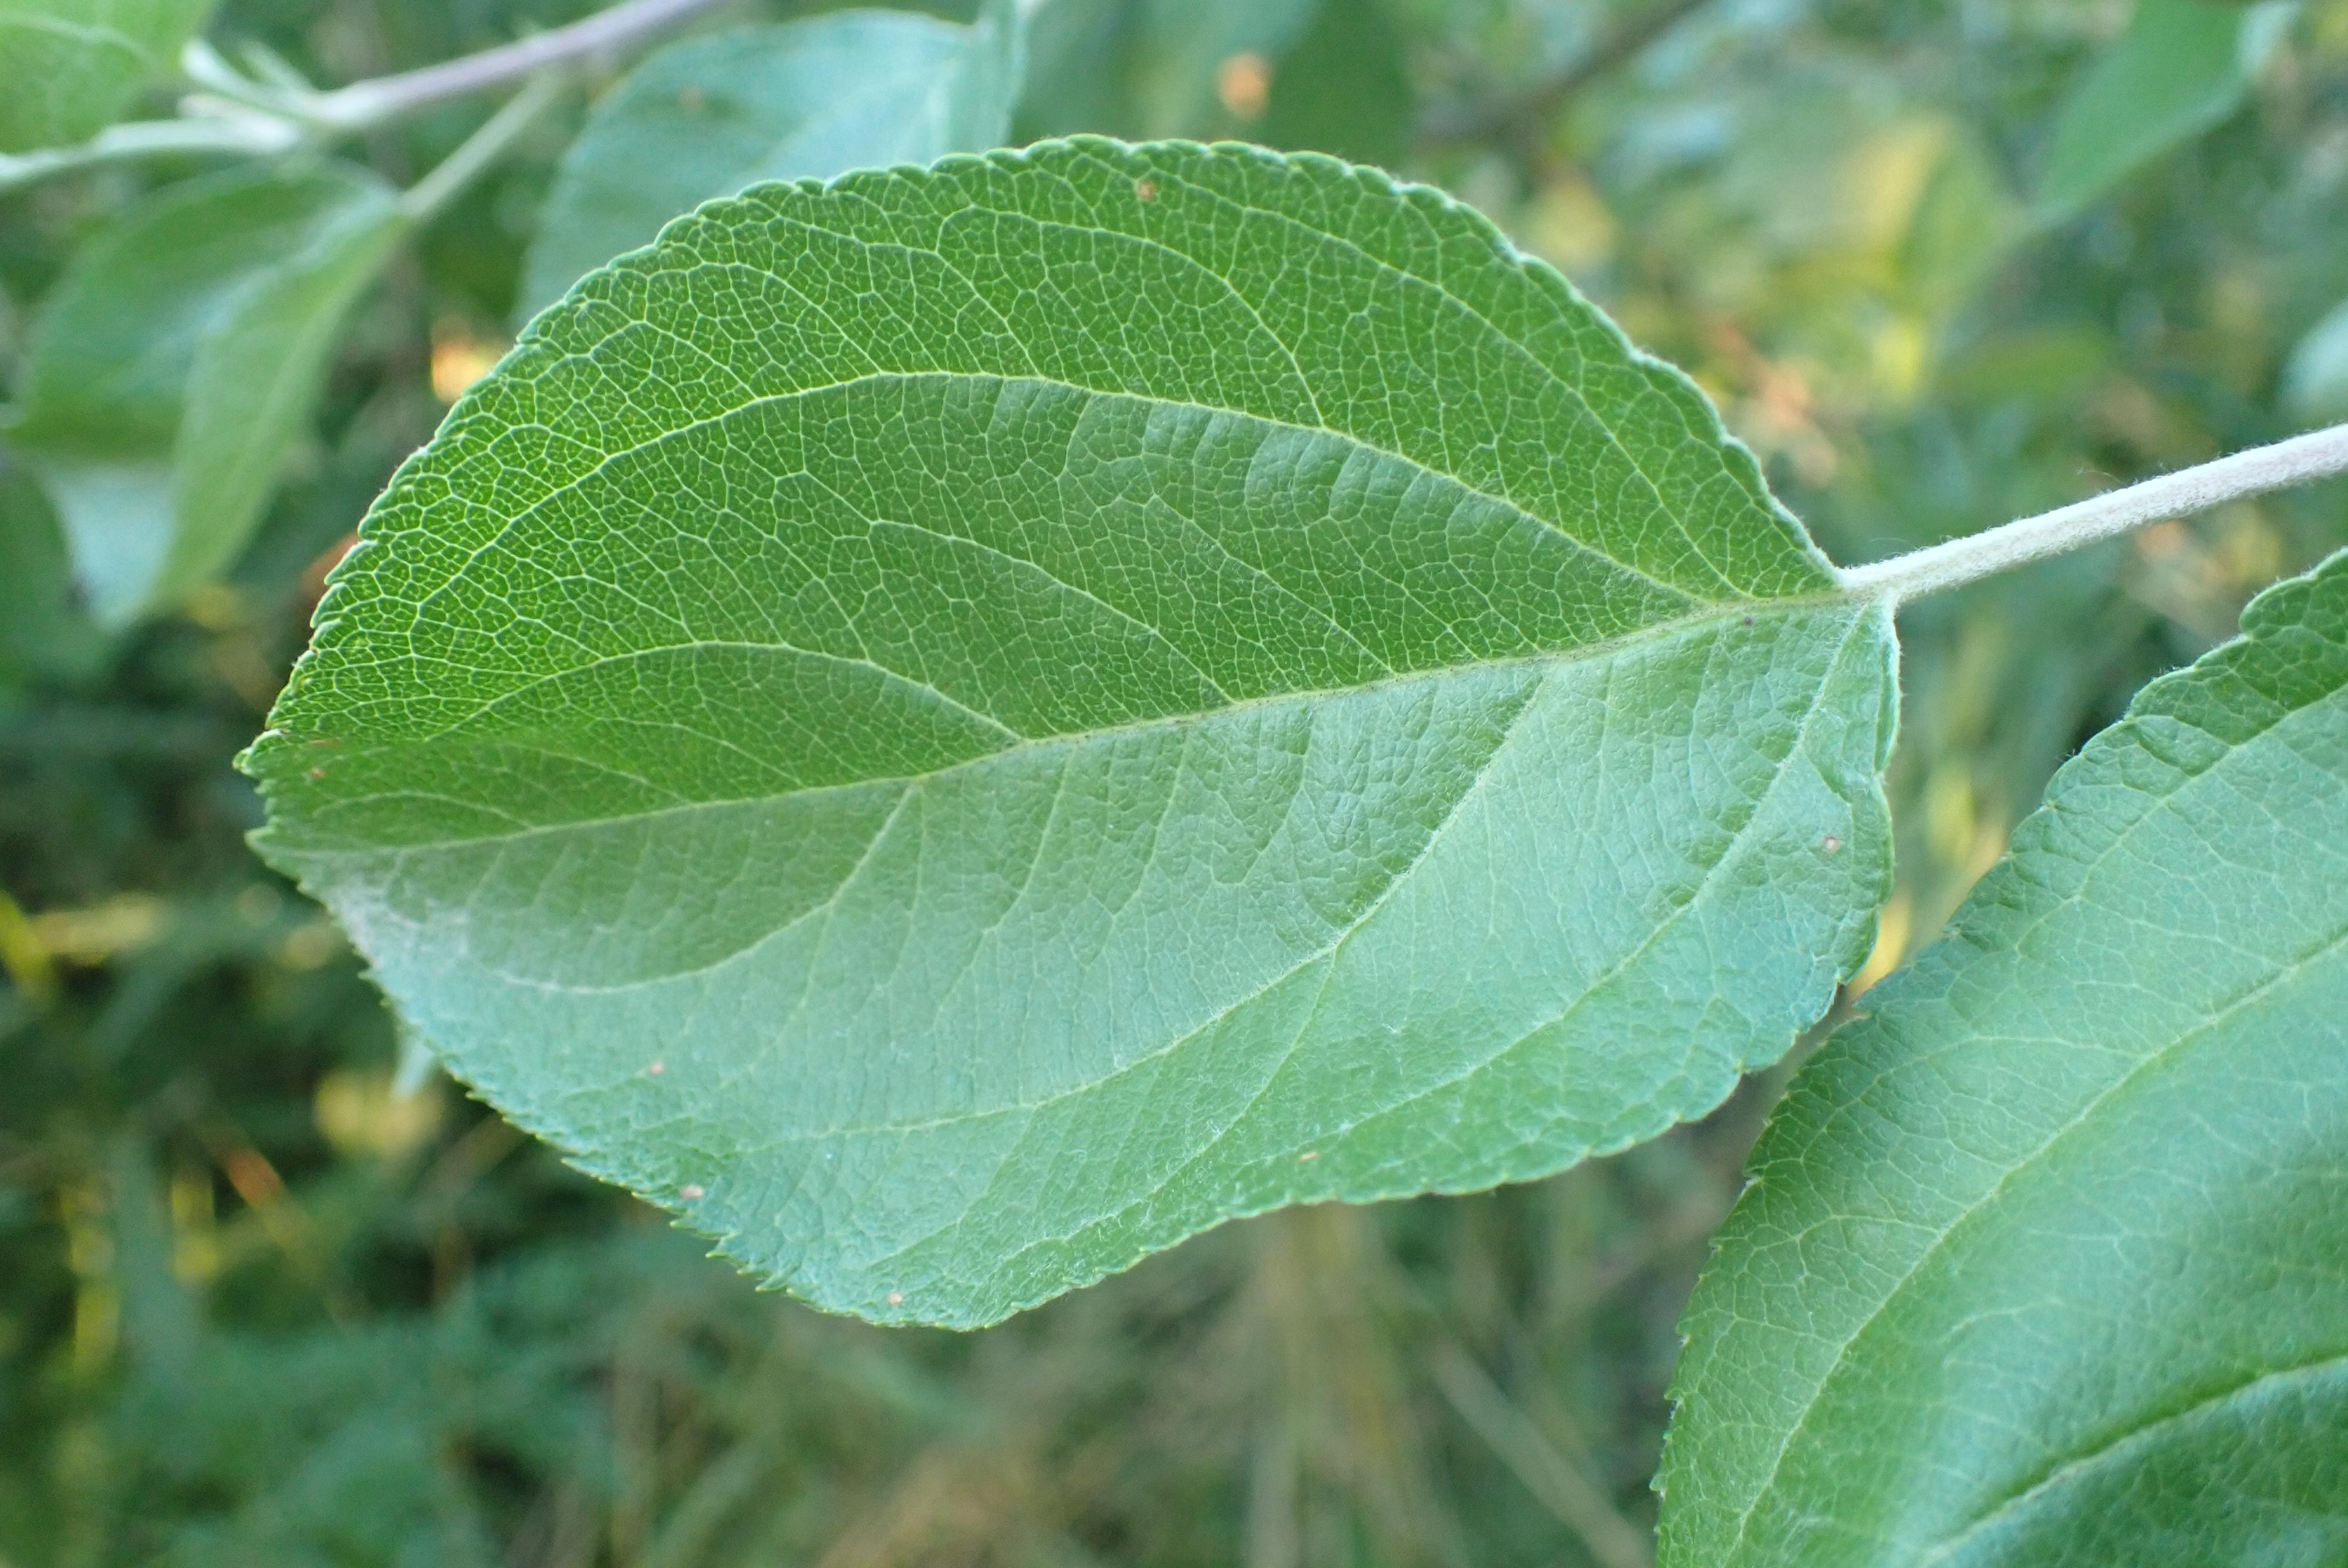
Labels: healthy